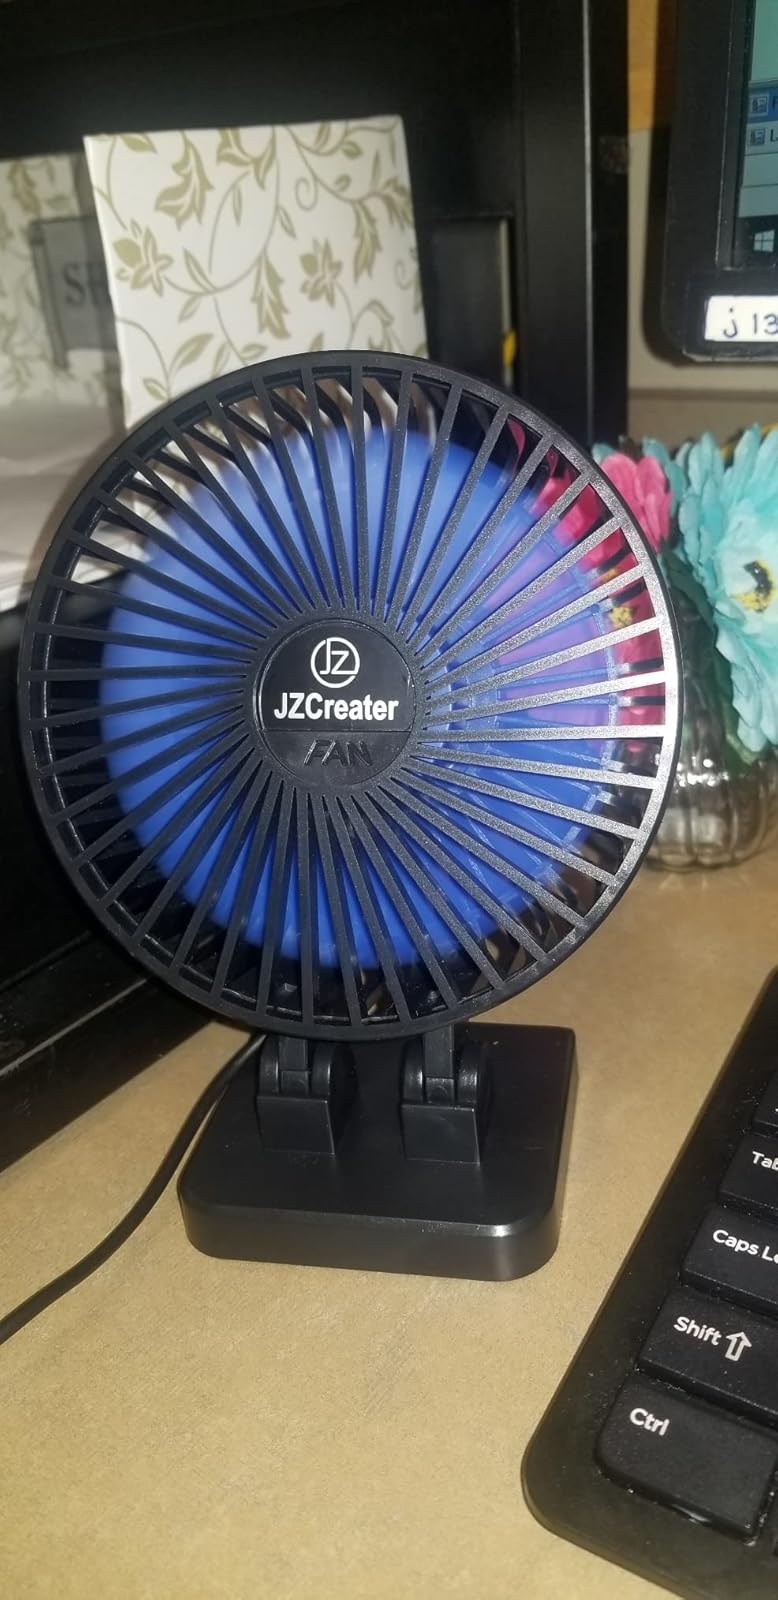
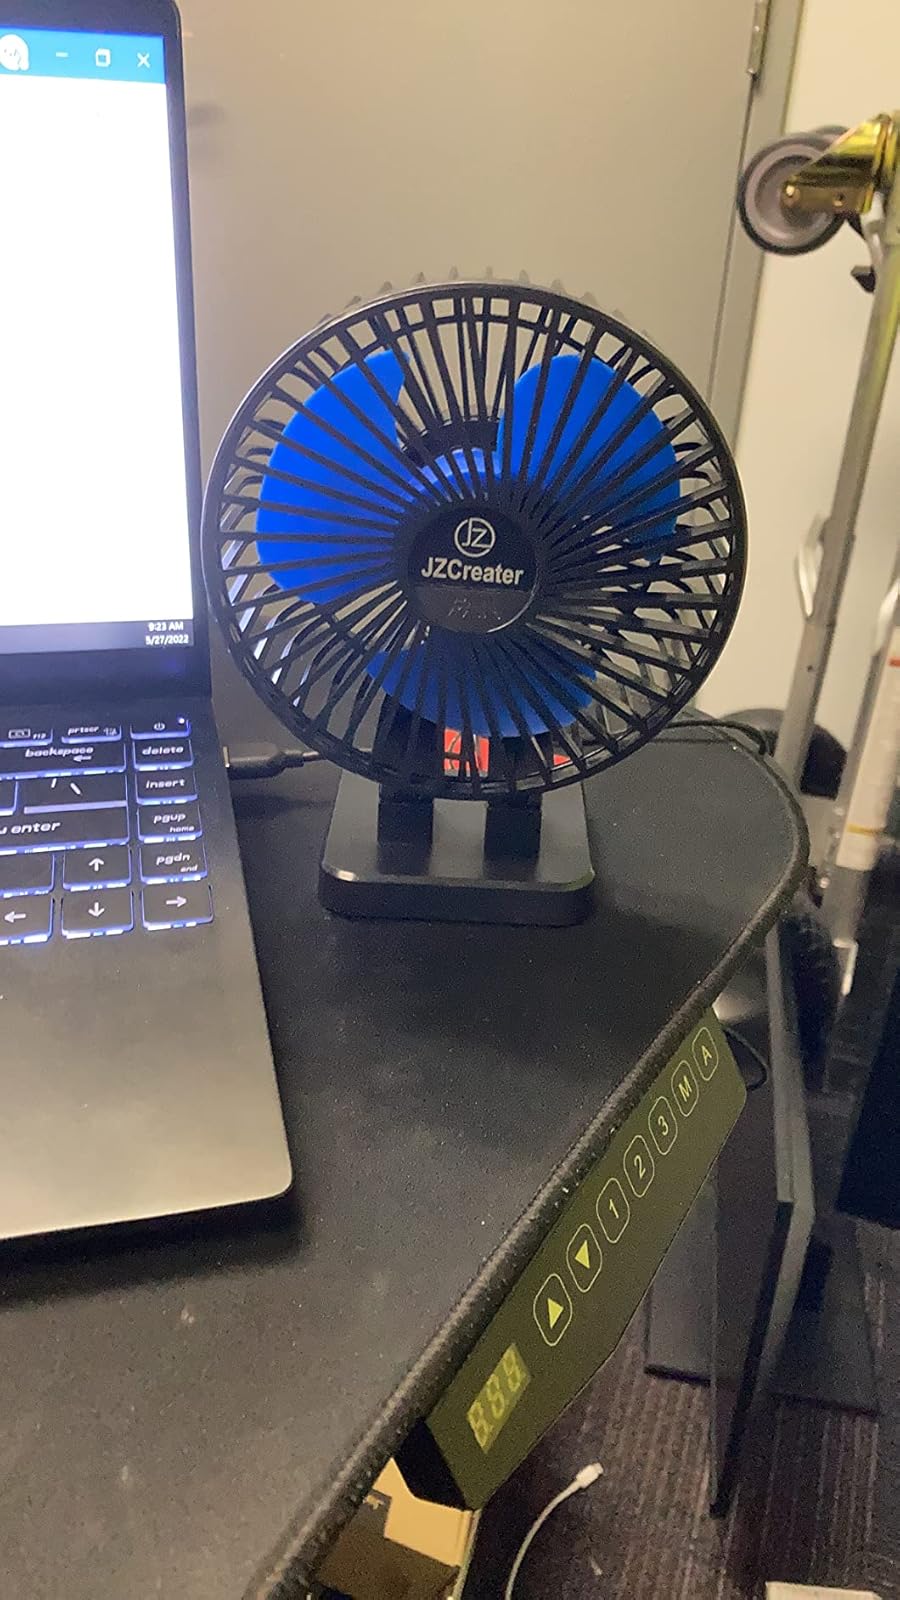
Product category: fan
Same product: yes